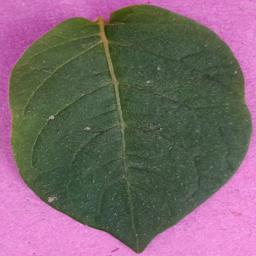
Label: Potato___Healthy